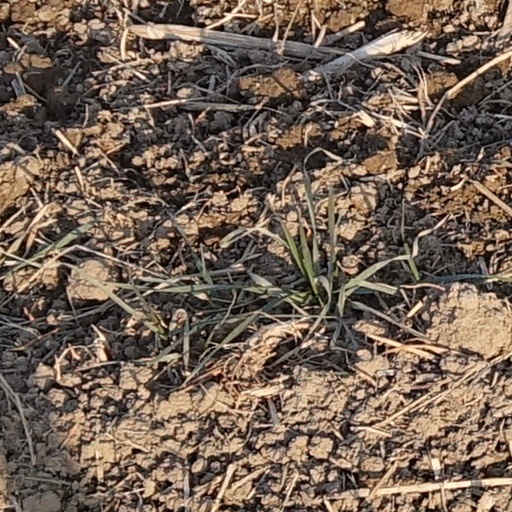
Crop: wheat